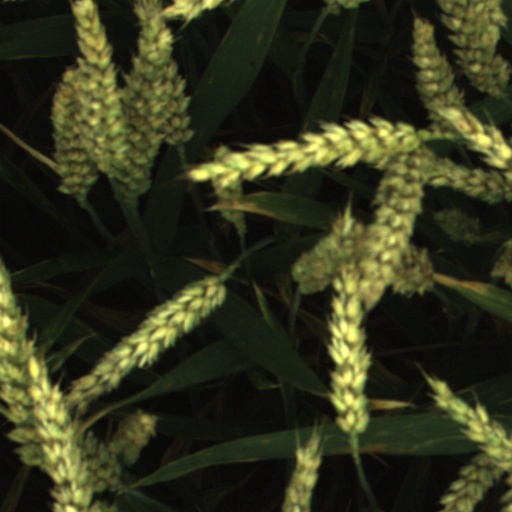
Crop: wheat